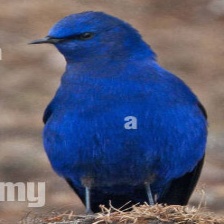
Species: GRANDALA
Scientific name: GRANDALA COELICOLOR